Clark Lake Community Center

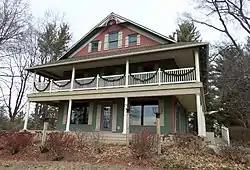

The Clark Lake Community Center (formerly known as the Kentucky Homestead or the Graziani House) is a public community center located at 3740 Ocean Beach Road in Clark Lake, Michigan. It was originally built as a private house at a different location, and was moved to the present location in 1998. It was listed on the National Register of Historic Places in 1994.